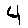
Label: 4